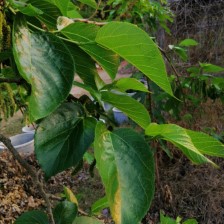
Variety: TaiwanMeacho